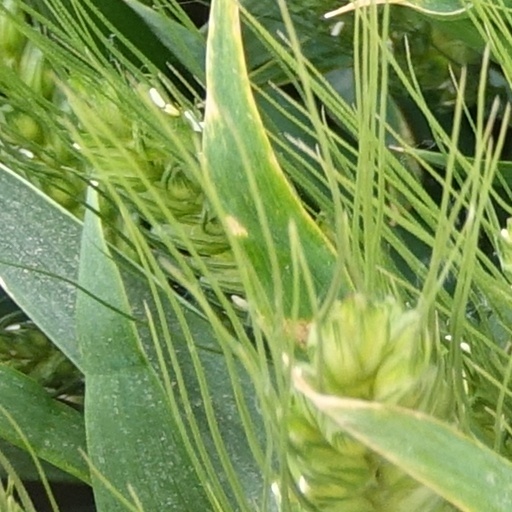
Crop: wheat